Crowdfunded journalism

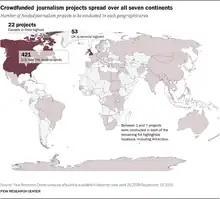
Crowd-funded Journalism extends across all seven continents, with 34% of all projects "foreign-based."

In the rapidly changing field of media, the financial pressures upon newspapers have led to the downsizing of newsroom staff nationwide, with local newsrooms especially hard hit. Journalists have faced challenges because of media concentration, ownership, and a technological shift towards news content from the Internet. That decrease has fueled the rise of crowdfunded journalism as a way for journalists to financially stabilize their careers outside of corporate media. Crowdfunded journalism also gives journalists opportunities to create content outside of the mainstream media scope. Crowdfunded journalism fundamentally reshapes what it means to be a news reader: Users can directly fund the stories they care about, and writers have a level of independence and freedom to choose specific topics or coverage of events, rather than being directed by a common company-affiliated newsroom.